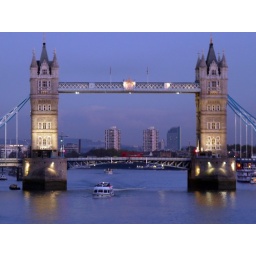
Timed this to get the red bus in the centre.